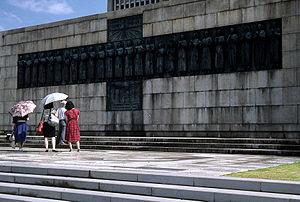
Les Martyrs du Japon sont le groupe de catholiques qui, le 5 février 1597, à Nagasaki au Japon, furent crucifiés, en répression de la foi chrétienne, sur l'ordre du daimyo Toyotomi Hideyoshi. Ils étaient vingt-six — en grande majorité Japonais — et formaient un groupe très varié de jeunes et de vieux, de prêtres, religieux et laïcs, franciscains et jésuites.